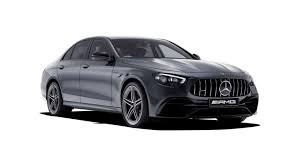
Vehicle type: Cars